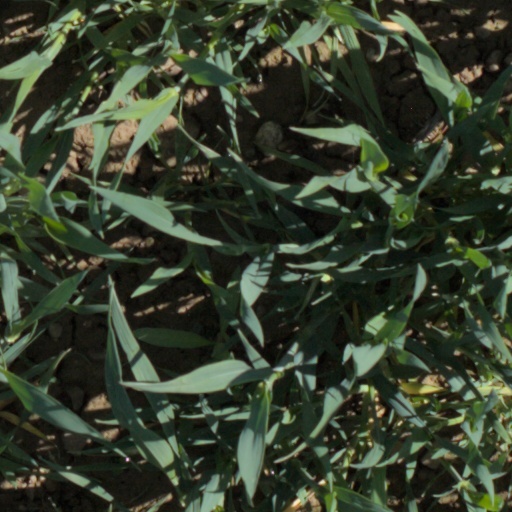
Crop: wheat